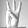
ASL letter: W